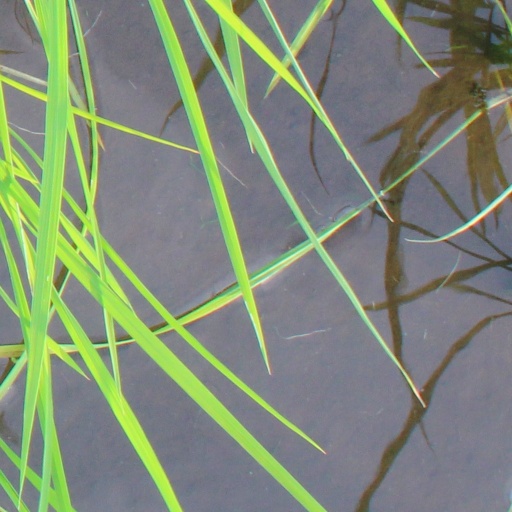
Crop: rice